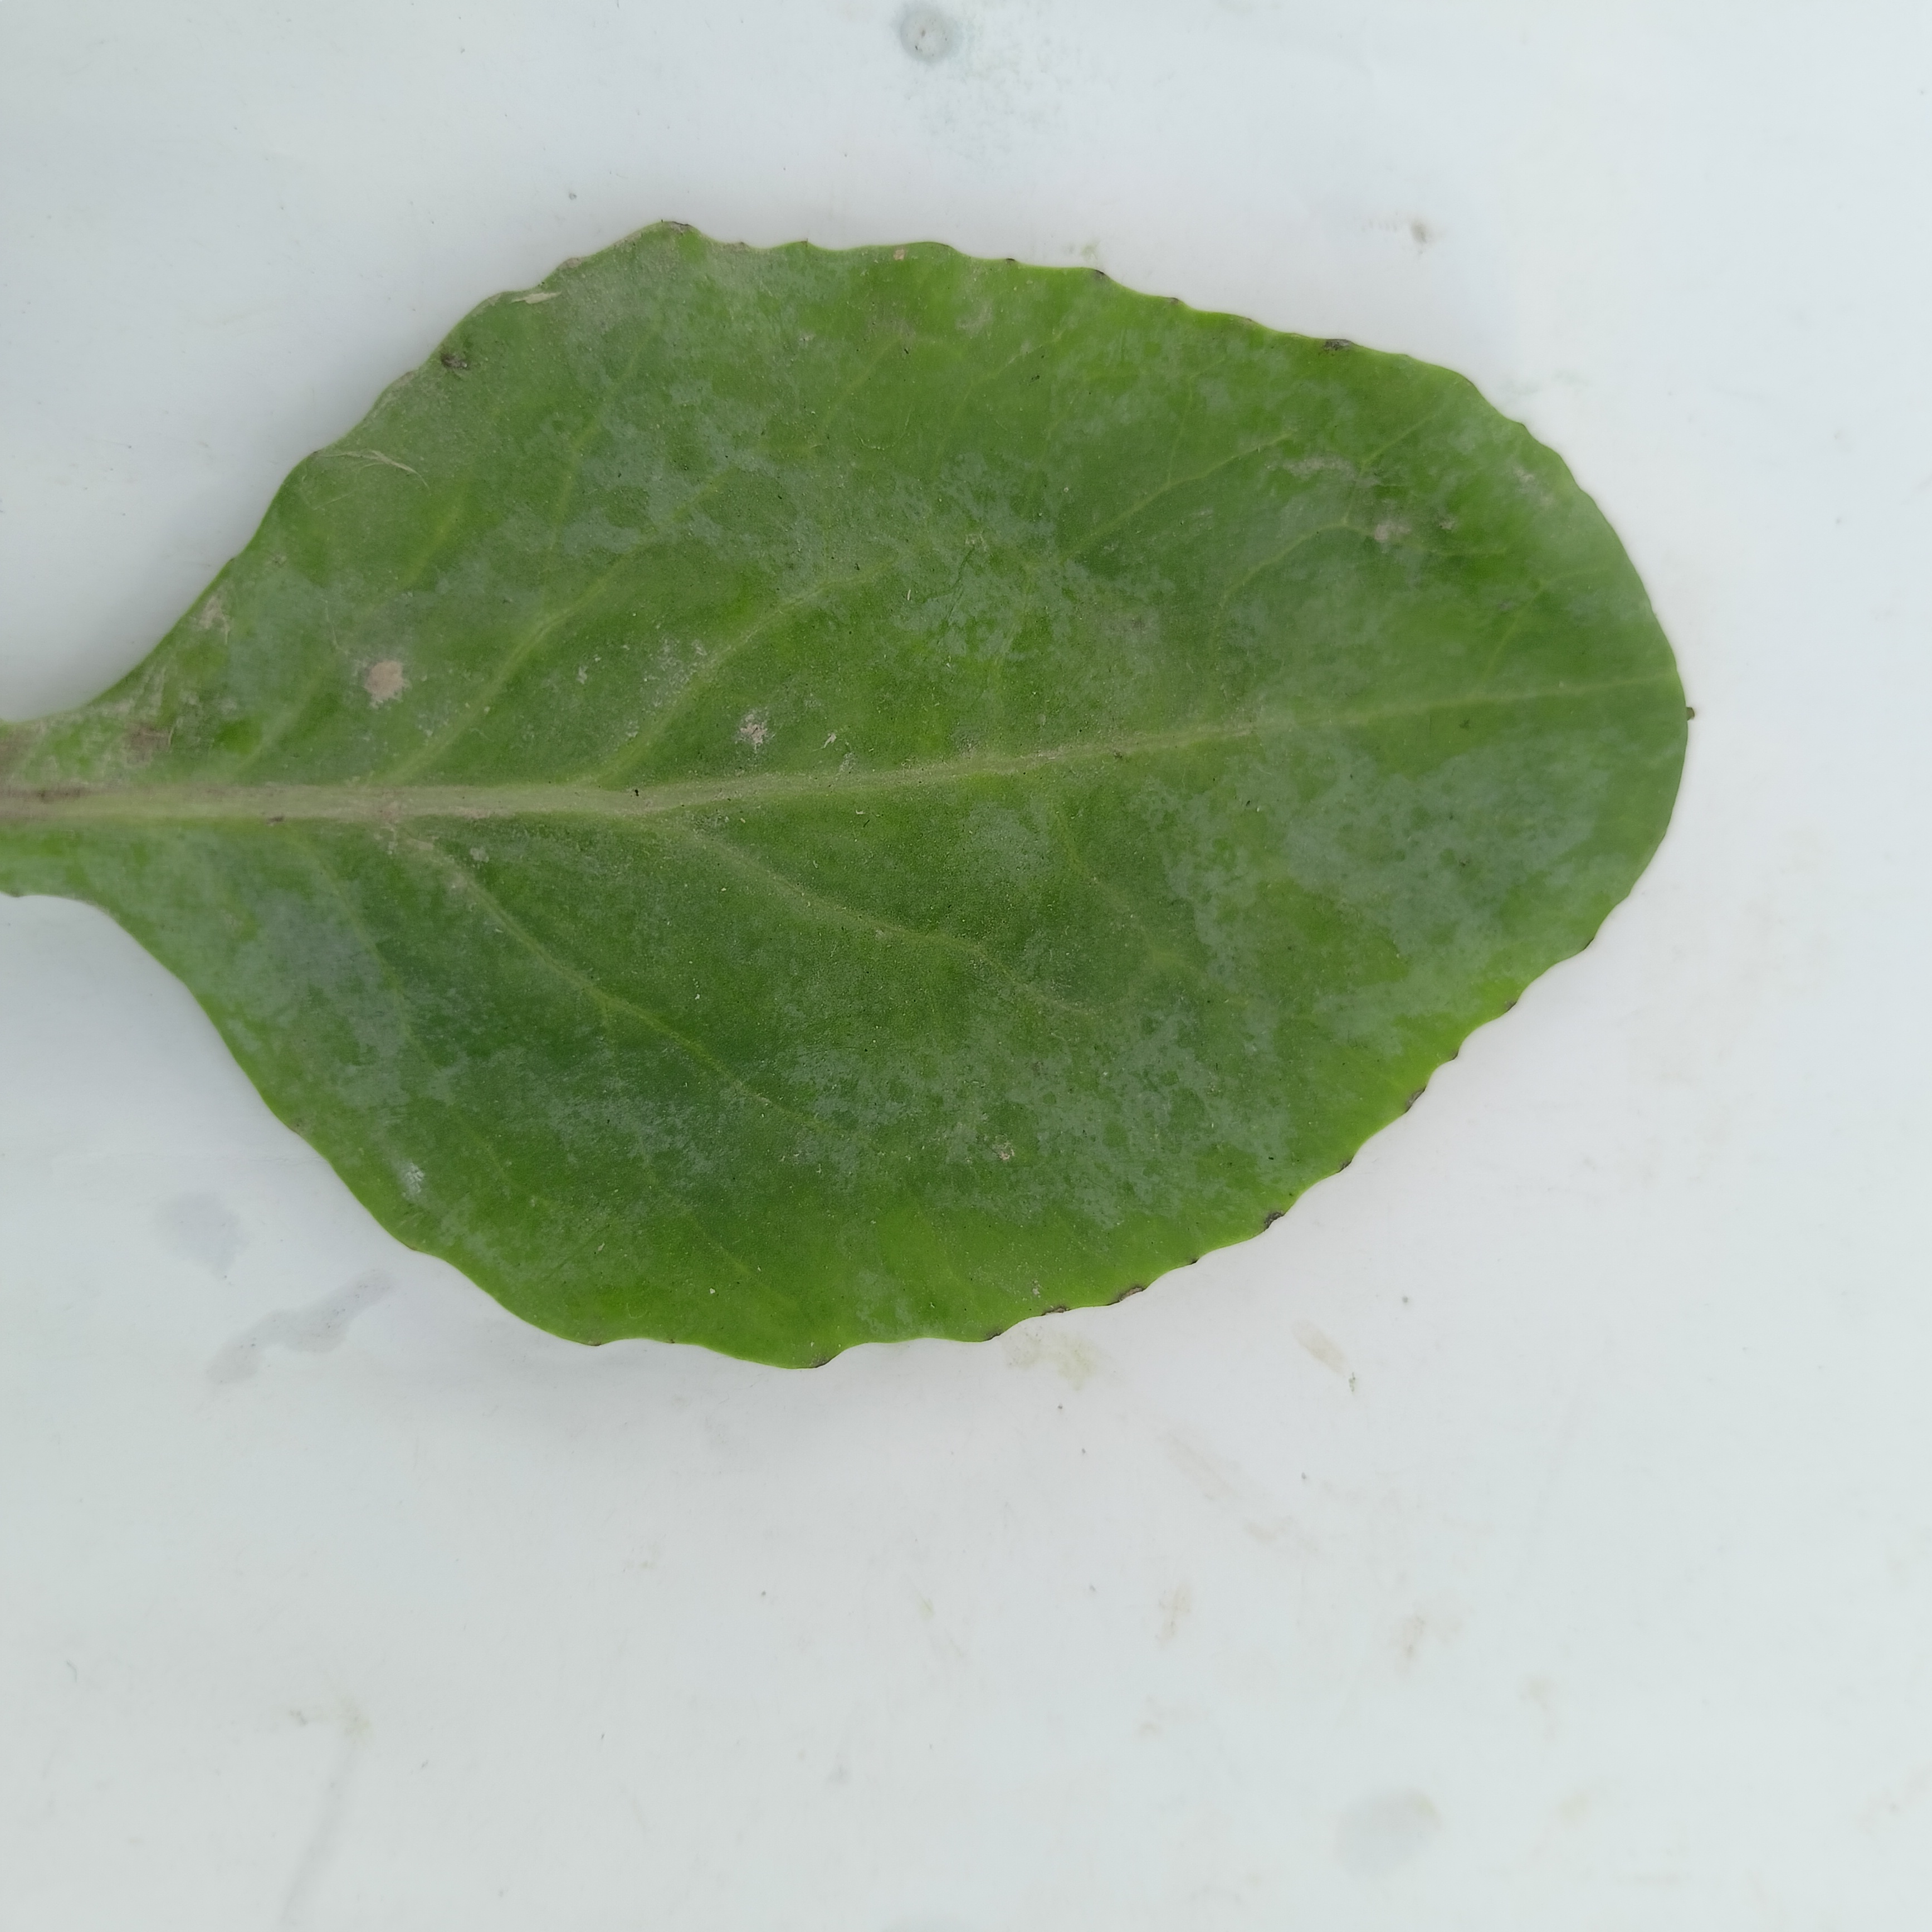
Label: Healthy